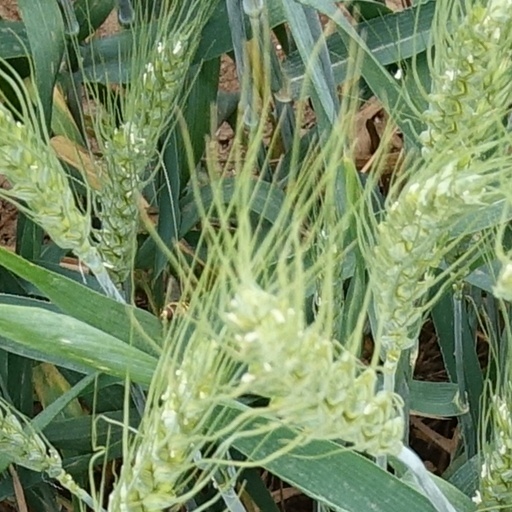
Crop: wheat